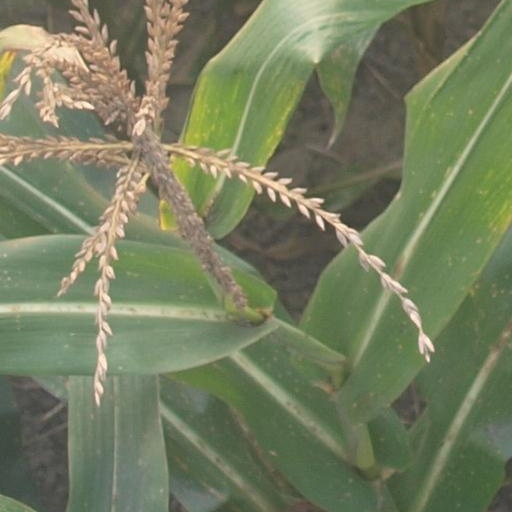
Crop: maize; corn